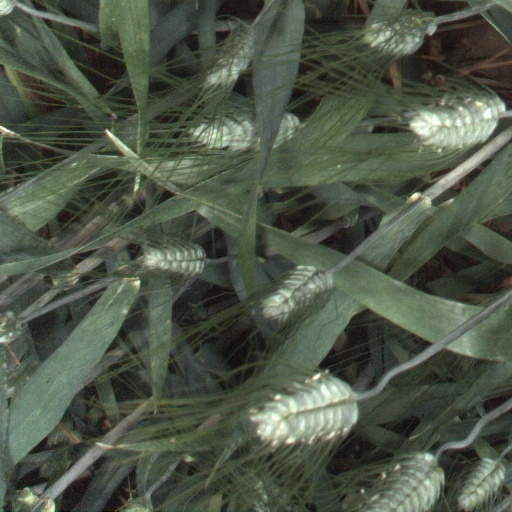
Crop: wheat